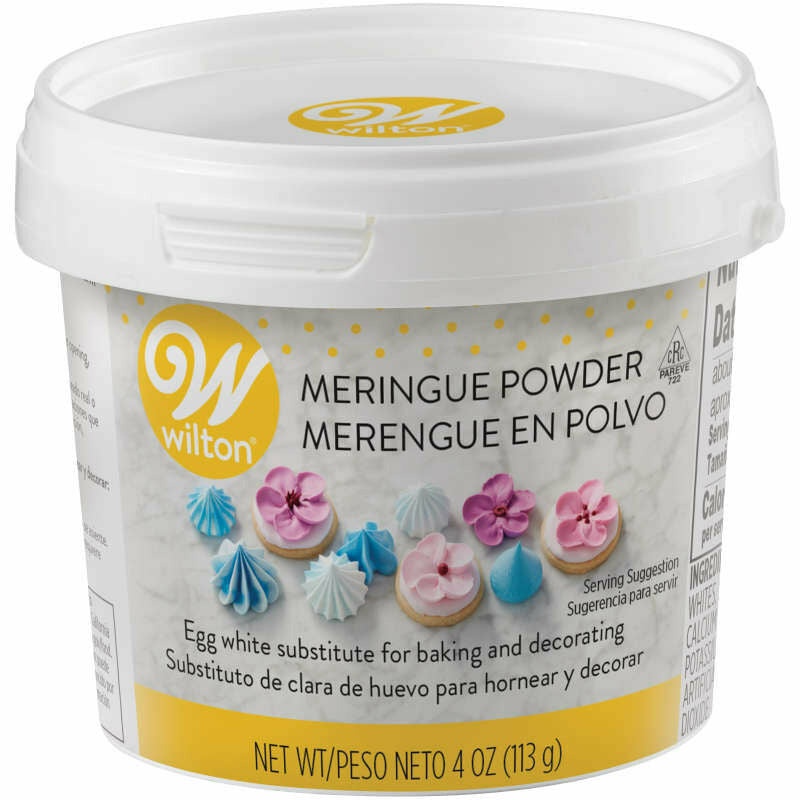
Meringue Powder 4oz
This versatile meringue powder is a great egg white substitute for making meringues for a tart lemon pie, meringue cookies that don't fall flat and smooth royal icing that dries to a hard, glossy finish. Great for making meringues, royal icing and anything else that calls for egg whites Color: White 4 oz. (113 g) Certified kosher; made in a facility that also processes peanuts, tree nuts, fish, shellfish, milk and wheat products Made in the USA Contains bioengineered ingredients
Brand: Wilton
Category: Food, Beverages & Tobacco > Food Items > Cooking & Baking Ingredients > Egg Replacers